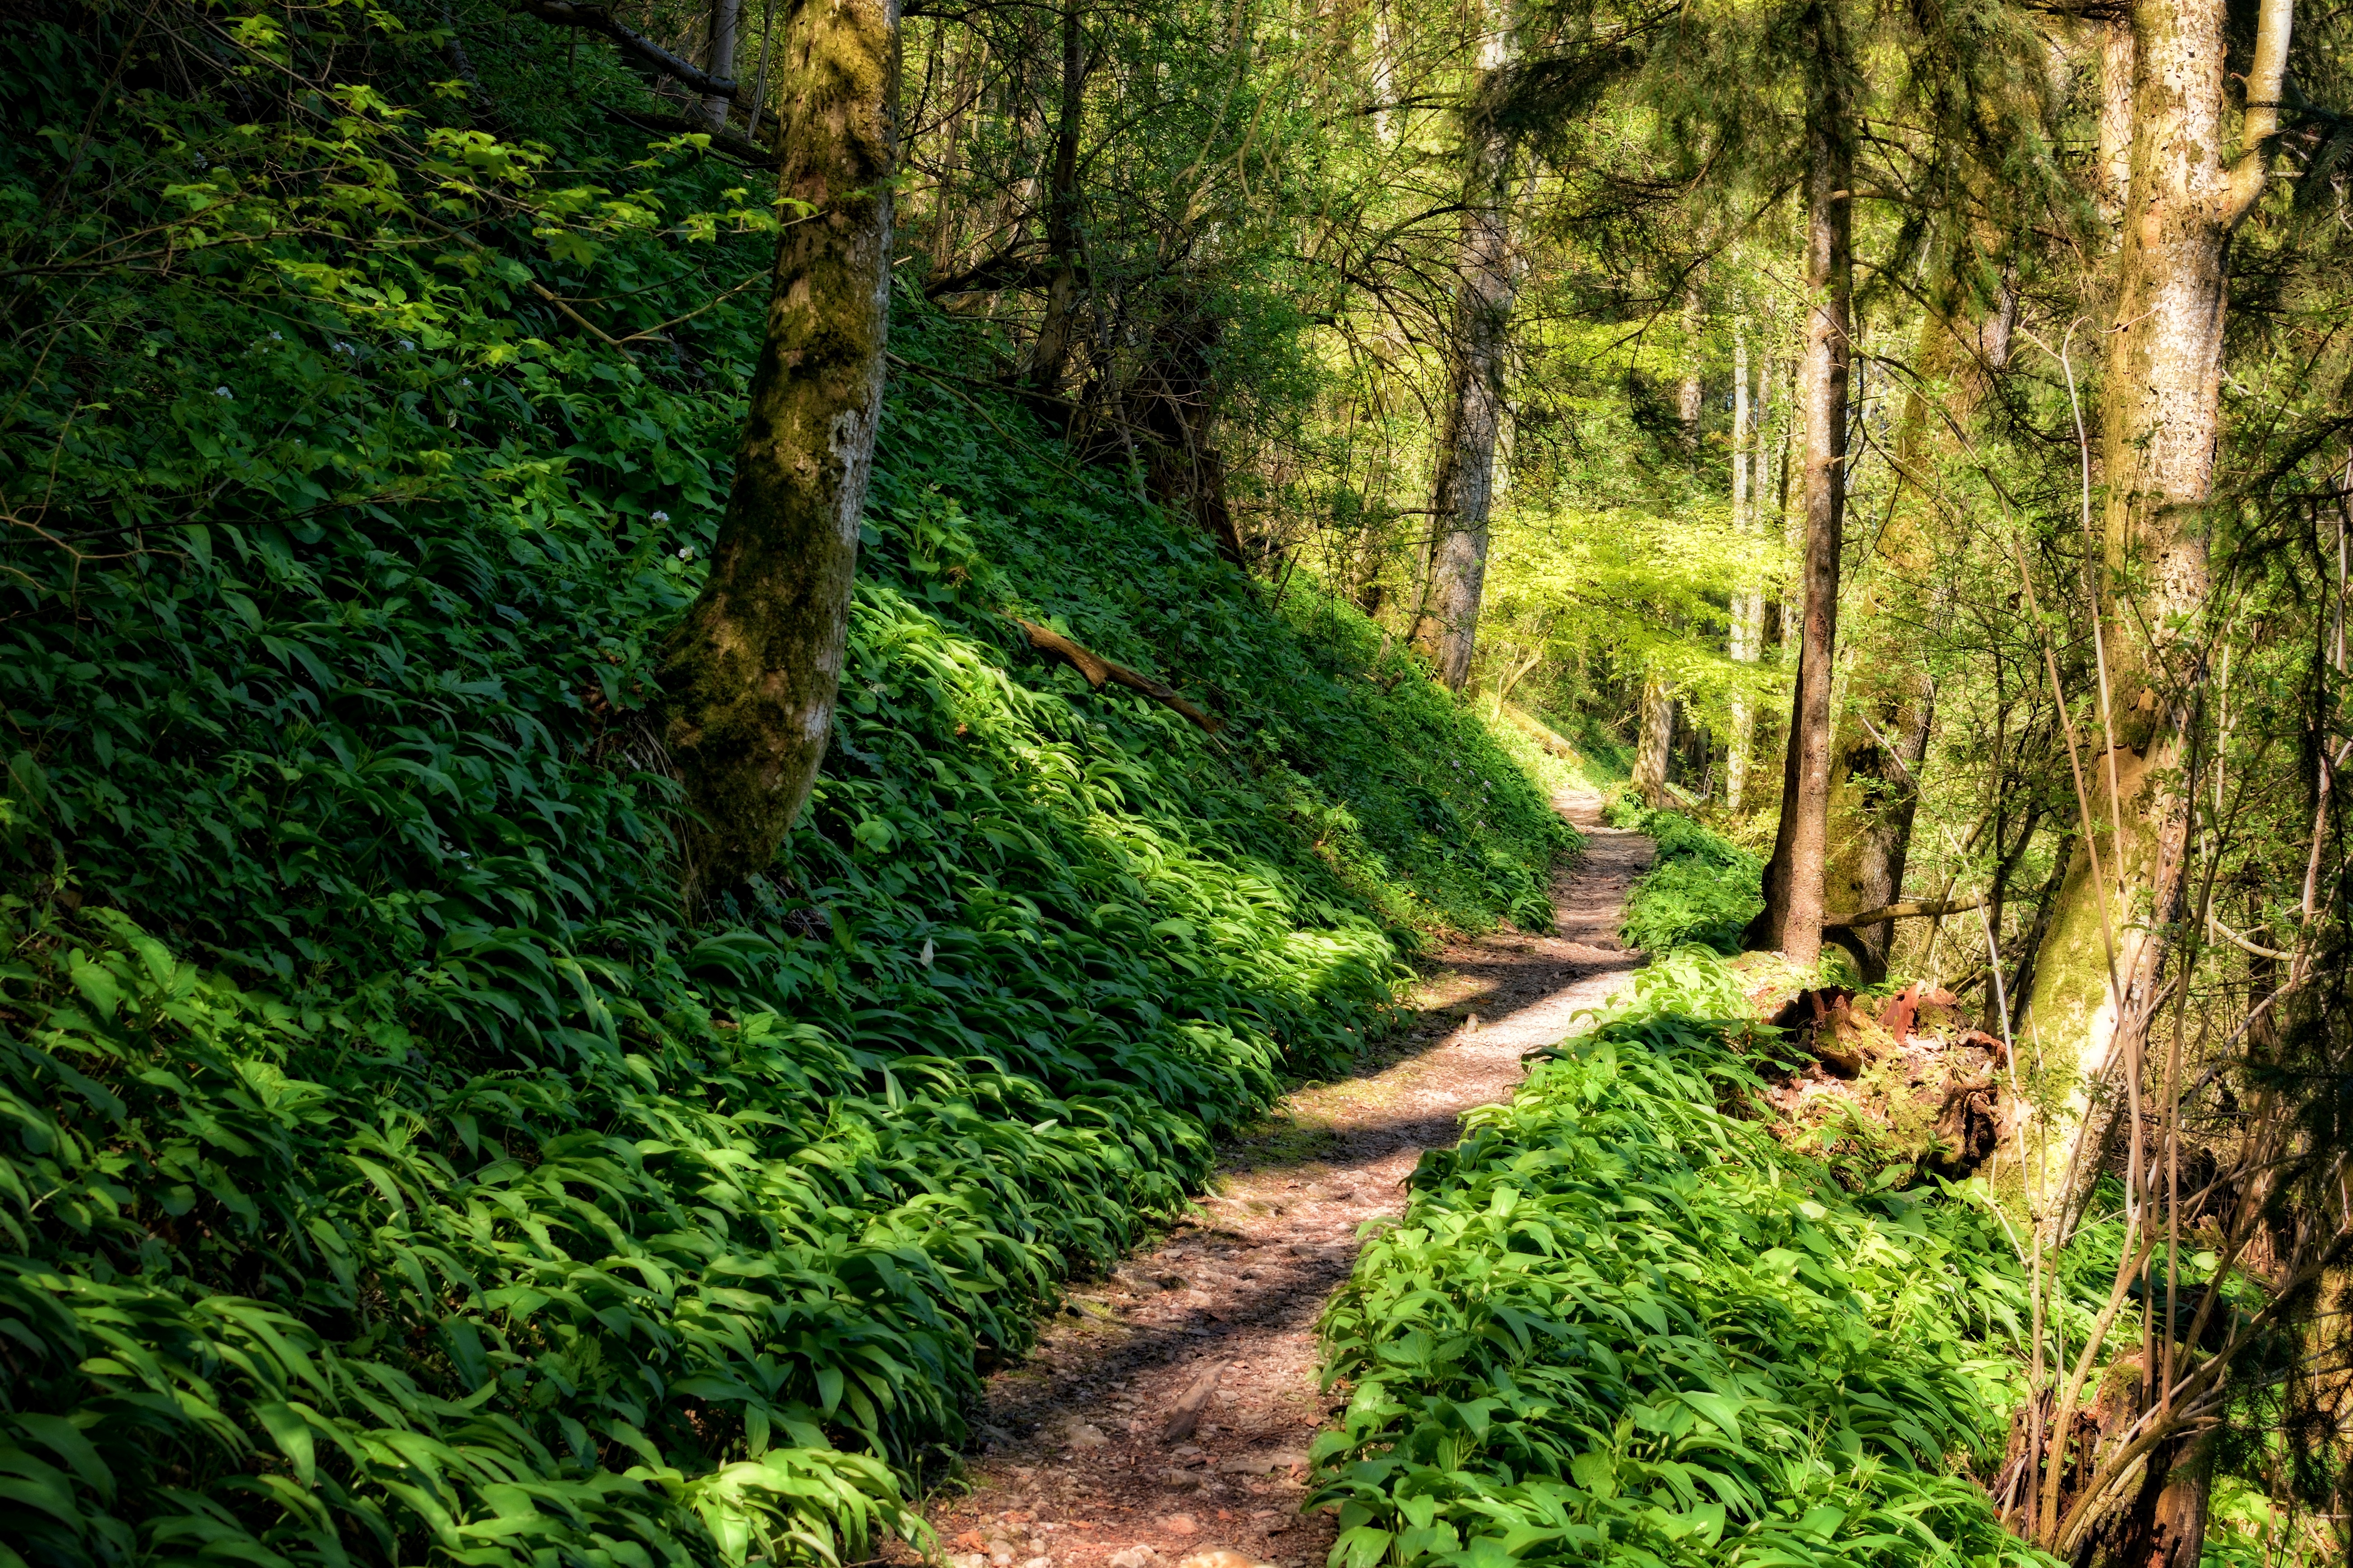
tree, nature, forest, path, wilderness, plant, hiking, trail, sunlight, leaf, flower, moss, stream, green, jungle, relax, autumn, holiday, leisure, relaxation, vegetation, shrub, rainforest, deciduous, woodland, habitat, footpath, away, ecosystem, recovery, forest path, recover, migratory path, biome, old growth forest, natural environment, woody plant, temperate broadleaf and mixed forest, temperate coniferous forest